Akamas

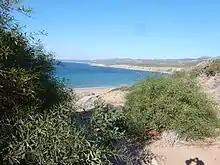
Akamas - Lara Beach

Akamas (Greek:), is a promontory and cape at the northwest extremity of Cyprus with an area of 230 square kilometres. Ptolemy described it as a thickly wooded headland, divided into two by summits (a mountain range) rising towards the north. The peninsula is named after Akamas, a son of Theseus, hero of the Trojan War and founder of the city-kingdom of Soli.